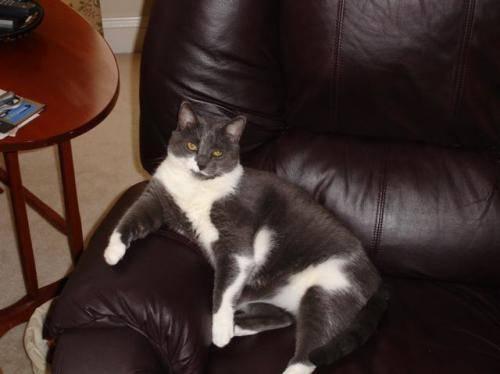
cat